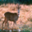
Label: deer